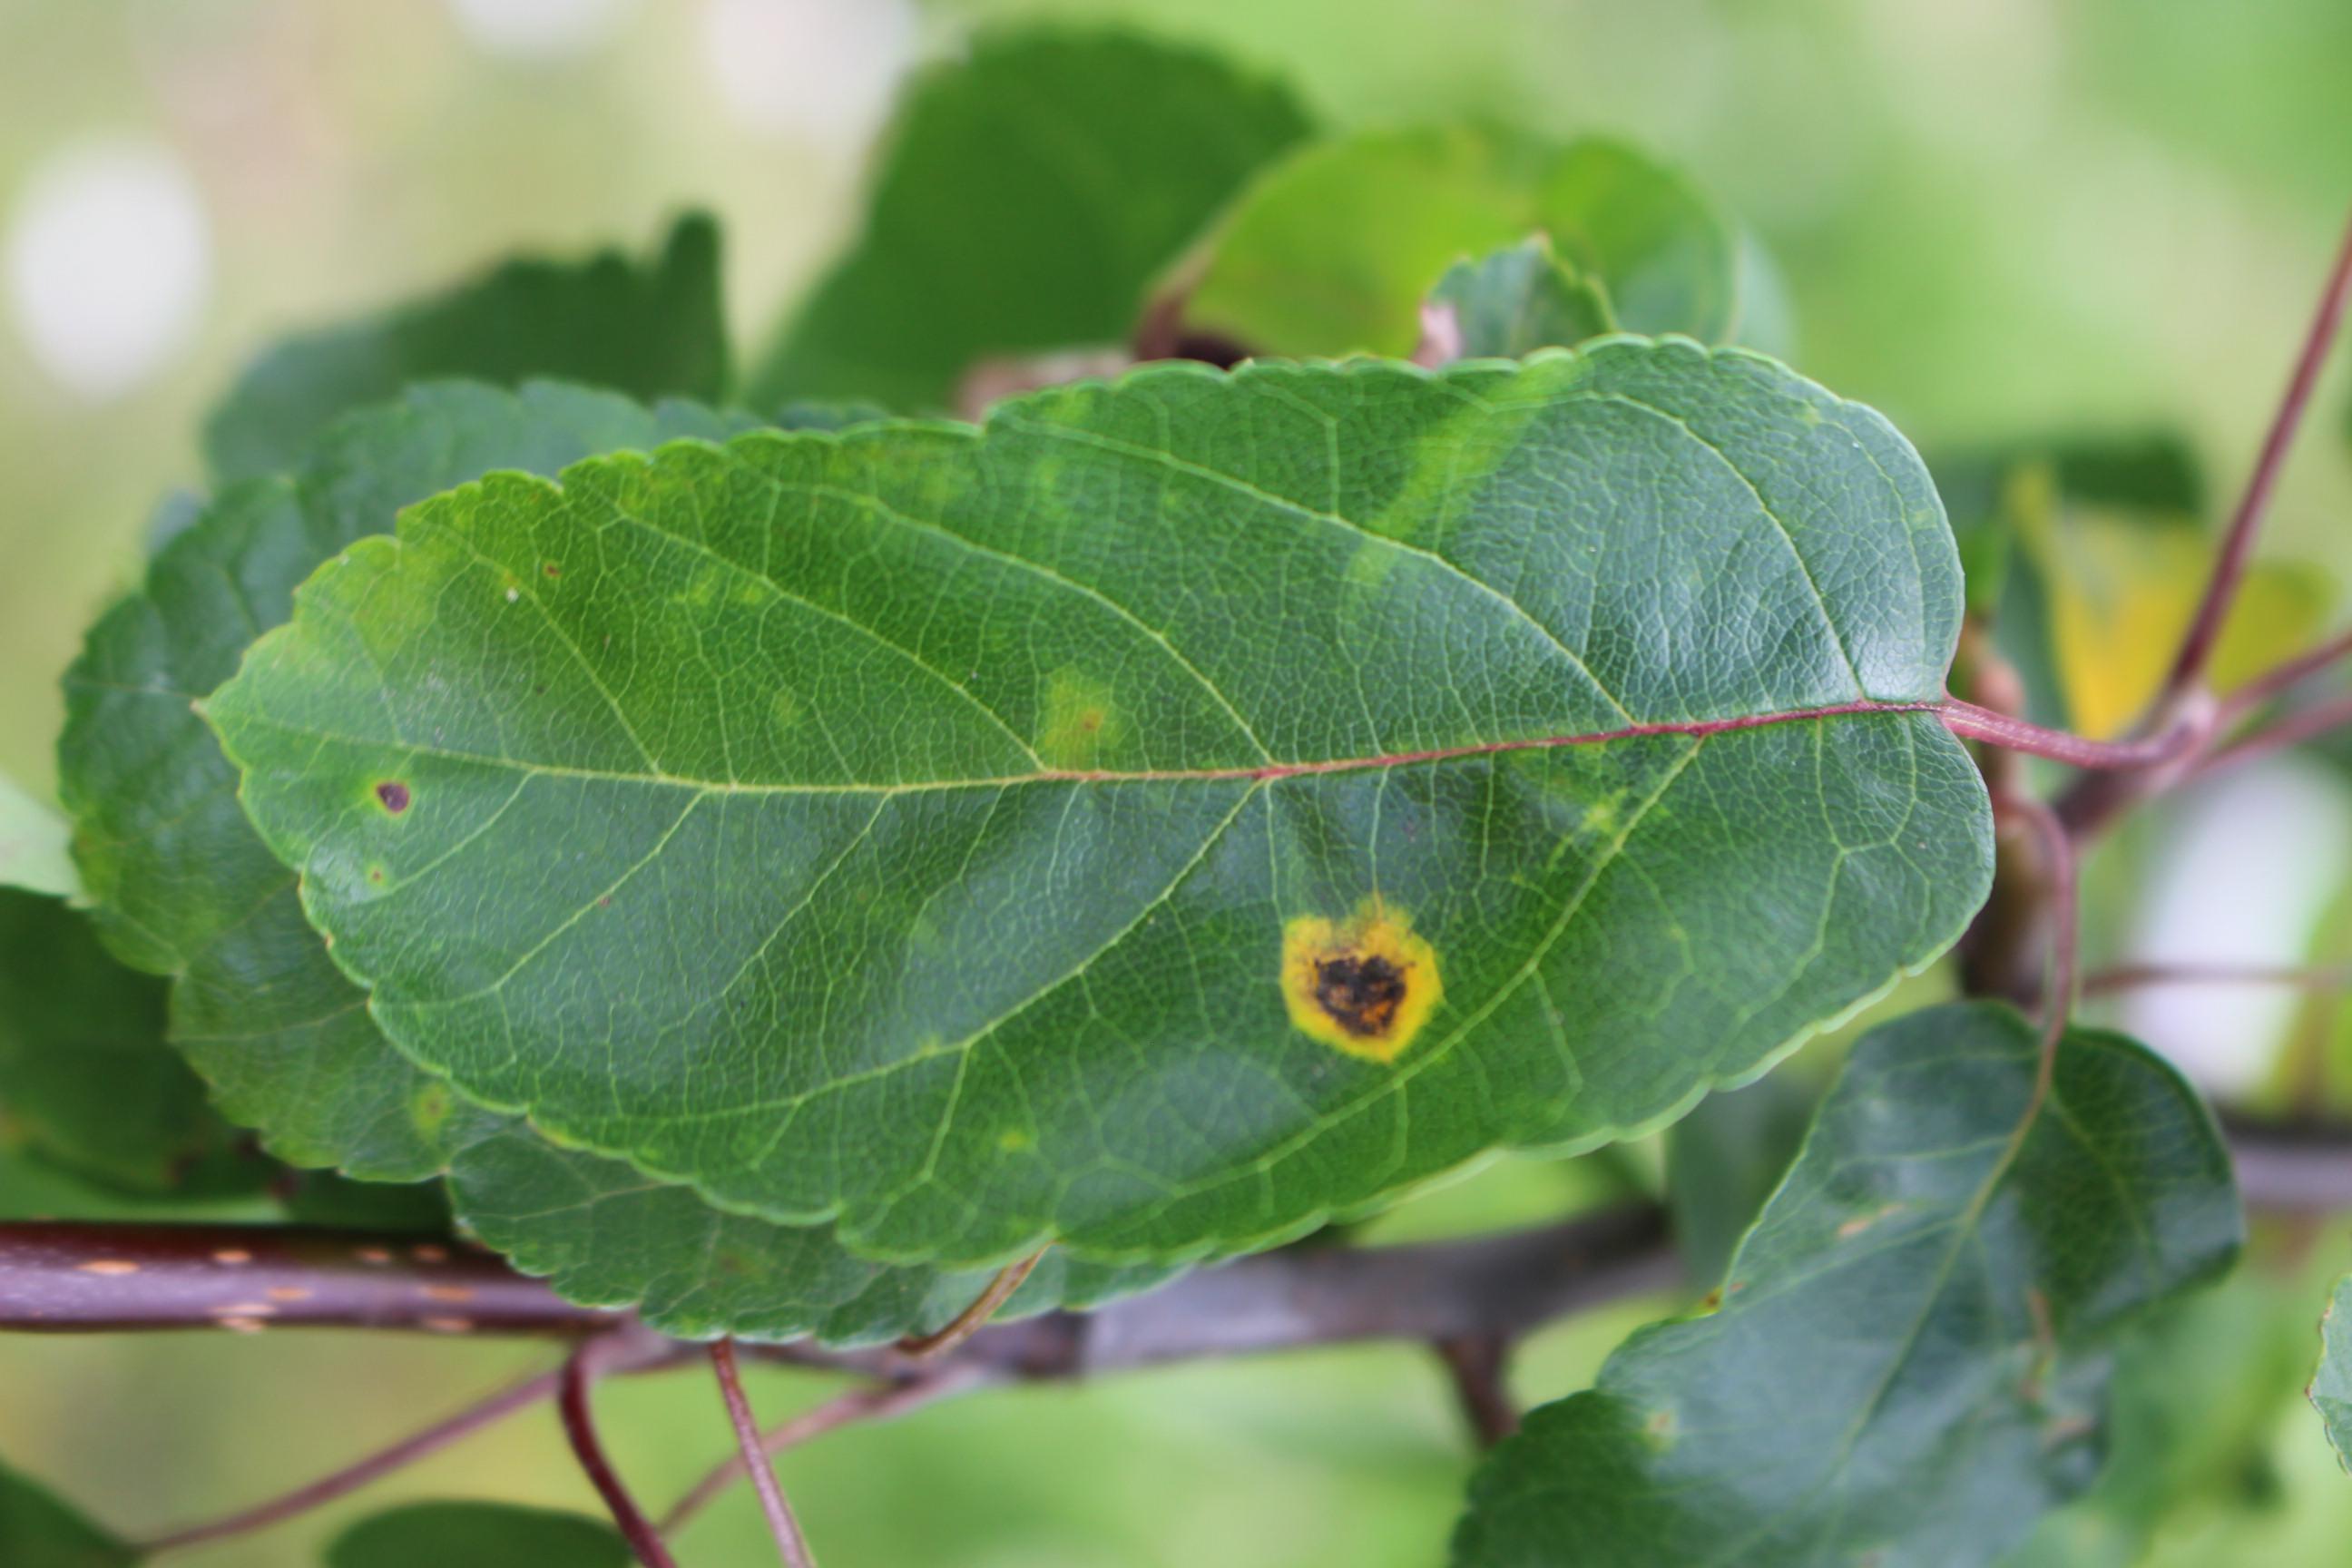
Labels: rust